Harry Laurent

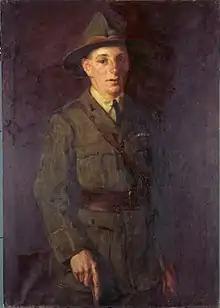
A portrait by Archibald Frank Nicoll of Laurent, painted in 1920

Laurent was sent to England in October 1918, where he attended an officer training school. The war had ended by the time he was commissioned in February 1919. He, together with three other New Zealanders who had been awarded the VC, received his medal from King George V in a ceremony at Buckingham Palace on 27 February 1919. A few months later, he left England for New Zealand and his hometown of Hāwera. On his arrival, the mayor presented him a gold watch and chain, the cost of which was met by public donations. In October 1919, he was part of the welcoming party when fellow VC recipient and Hāwera resident John Grant returned home.